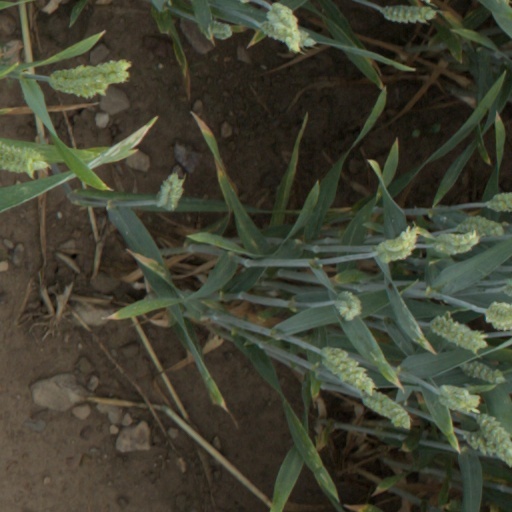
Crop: wheat